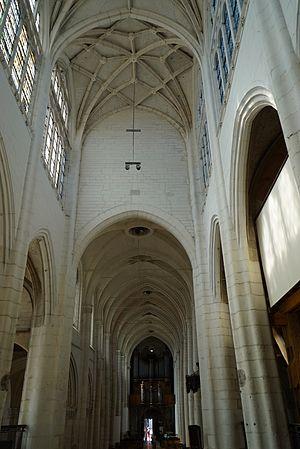
intérieur de l'église avec le décrochement entre le chœur et la nef.
L'église Saint-Jean-du-Marché est une église catholique située à Troyes, en France.